Richard Denning

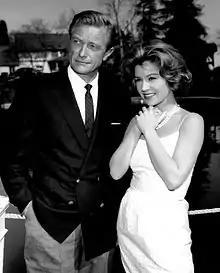
With Pat Crowley in an episode of "Michael Shayne" (1961)

Denning was perhaps best known for his recurring starring roles in science fiction and horror films of the 1950s, and playing husband opposite Lucille Ball on the radio series that led to "I Love Lucy" in which he was replaced by Desi Arnaz as Lucy's husband.